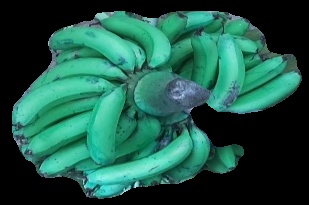
Variety: pachbale
Grade: grade3